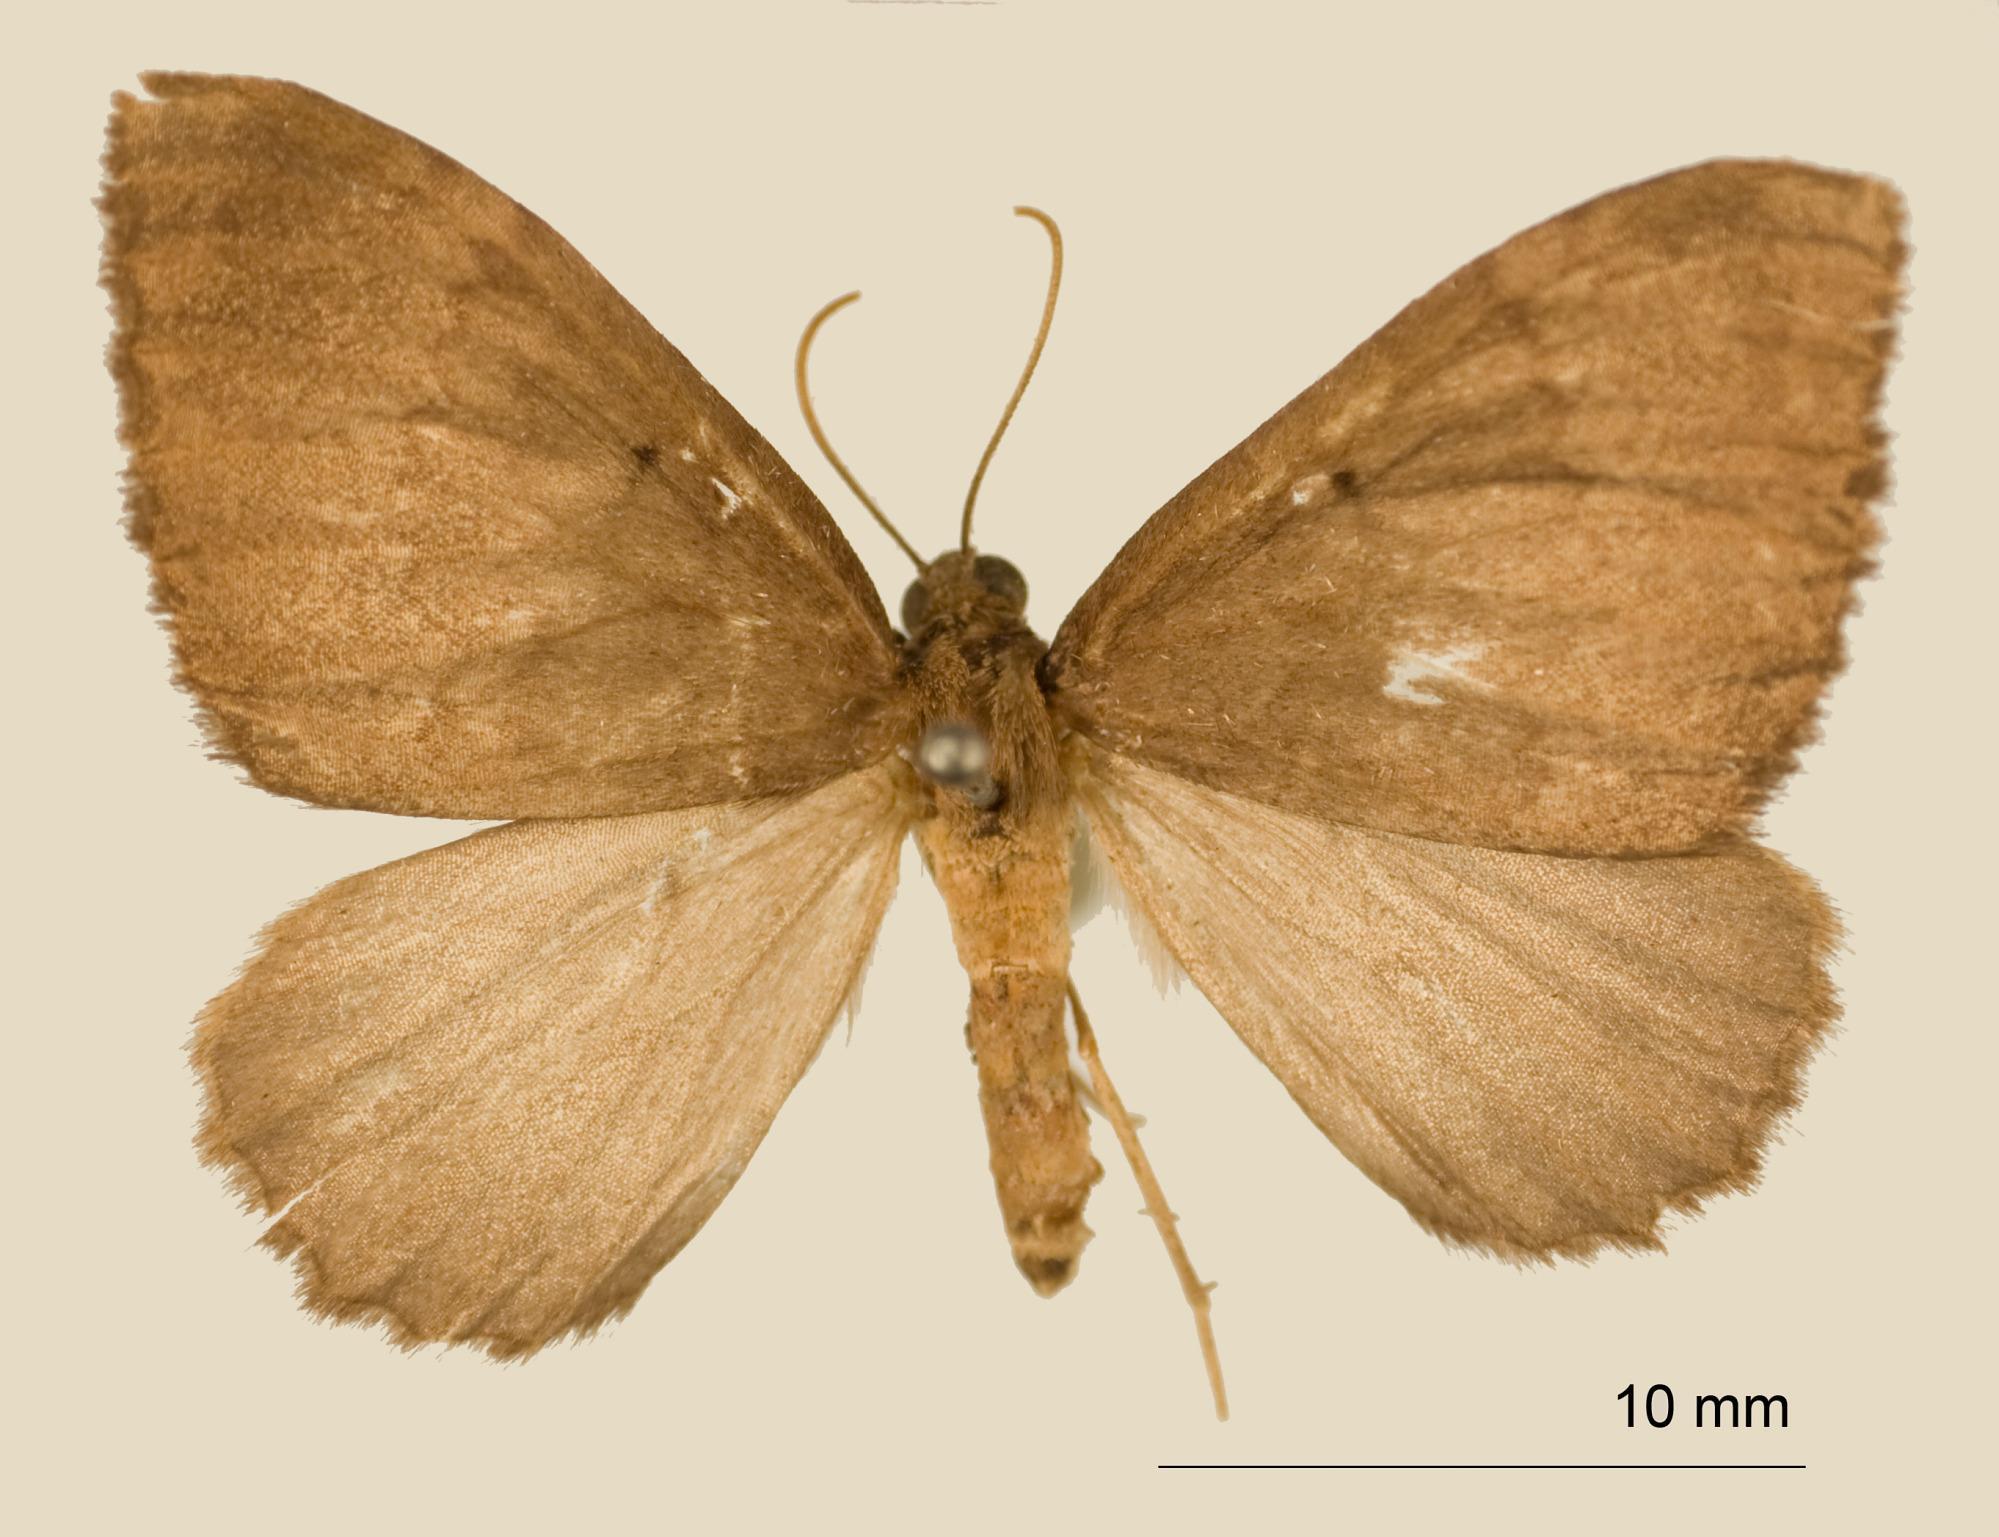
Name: Larentia pauletina
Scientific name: Larentia pauletina Dognin, 1900
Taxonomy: Animalia, Arthropoda, Insecta, Lepidoptera, Geometridae, Larentiinae
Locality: Environs de Loja, Ecuador